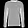
Label: Pullover